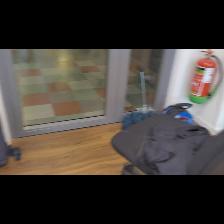
Label: NonHuman